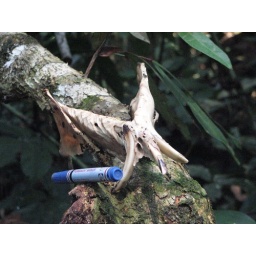
TL foret, part of the skull of an animal fpound in the forest